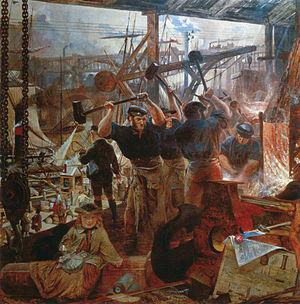
La Maison d'Âpre-Vent, Bleak House en anglais, neuvième roman publié par Charles Dickens – d'abord en vingt feuilletons entre mars 1852 et septembre 1853, puis en un unique volume la même année –, est l'une de ses premières grandes œuvres panoramiques. Il y décrit l'Angleterre comme une bleak house, c'est-à-dire une « demeure de désolation », que ravage un système judiciaire irresponsable et vénal incarné par le chancelier, engoncé dans la gloire embrumée de la Chancellerie. L'histoire s'enracine en effet dans une succession contestée devant le tribunal, l'affaire « Jarndyce contre Jarndyce », qui affecte de près ou de loin tous les personnages et concerne un testament obscur ainsi que de grosses sommes d'argent.